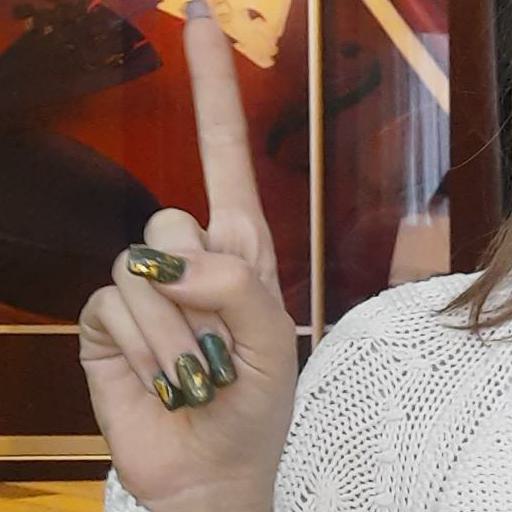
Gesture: one